Mike Rutherford

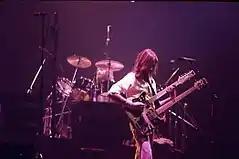
Performing in Toronto, 3 June 1977 Rutherford with his Shergold double-neck bass

Early in his career, Rutherford played mainly Rickenbacker and Shergold basses. He developed the idea behind the M-Series Steinberger guitar with the help of English luthier Roger Giffin and he used this extensively in the 1980s and during The Invisible Touch Tour with Genesis. He had a double-neck Strata (later renamed Status) built for the Mama tour which featured a six string guitar and four string bass placed in a custom body. In the earlier years of Genesis he played a Dewtron Mister Bassman, and starting in 1976, Moog Taurus bass pedal synthesisers.